Compass FM

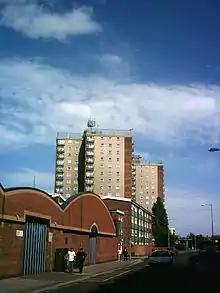
East Marsh flats transmitter

The 96.4 FM signal, now used by Greatest Hits Radio, came from a low-powered transmitter on the roof of Bevan Flats in the East Marsh of Grimsby near the A180 until the building's demolition in 2018. The transmitter is now located on the roof of the nearby Grimsby Telecoms Tower building.